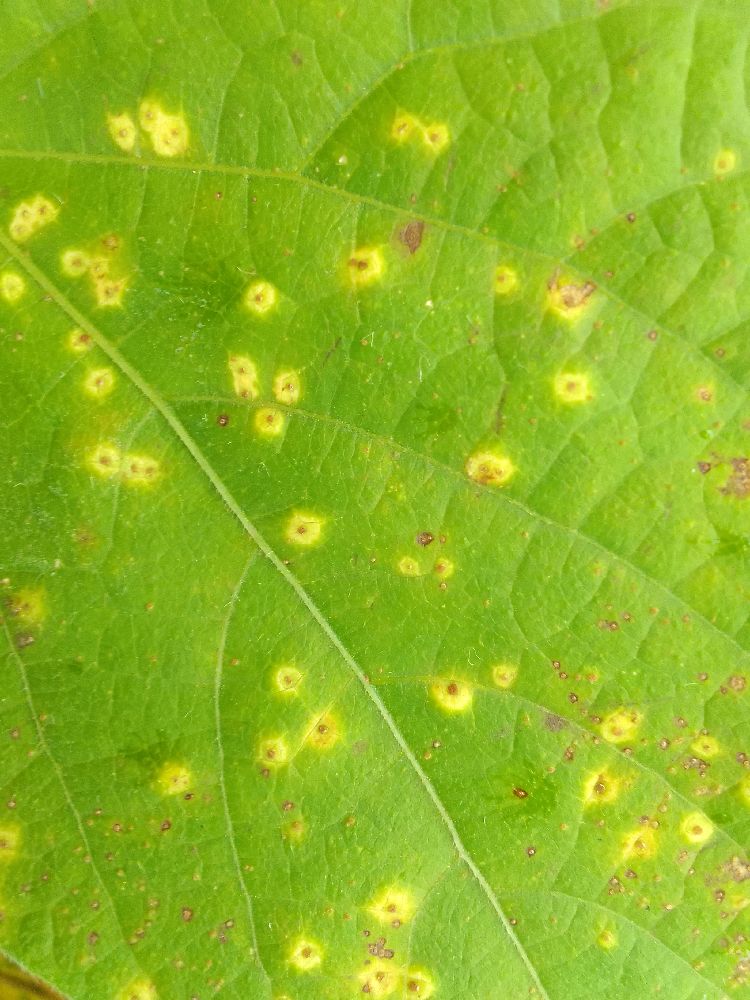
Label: rust